Kaiserswerth

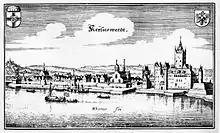
Kaiserswerth in 1646, engraving by Matthäus Merian.

Kaiserswerth is one of the oldest quarters of the City of Düsseldorf, part of Borough 5. It is in the north of the city and next to the river Rhine. It houses the where Florence Nightingale worked.